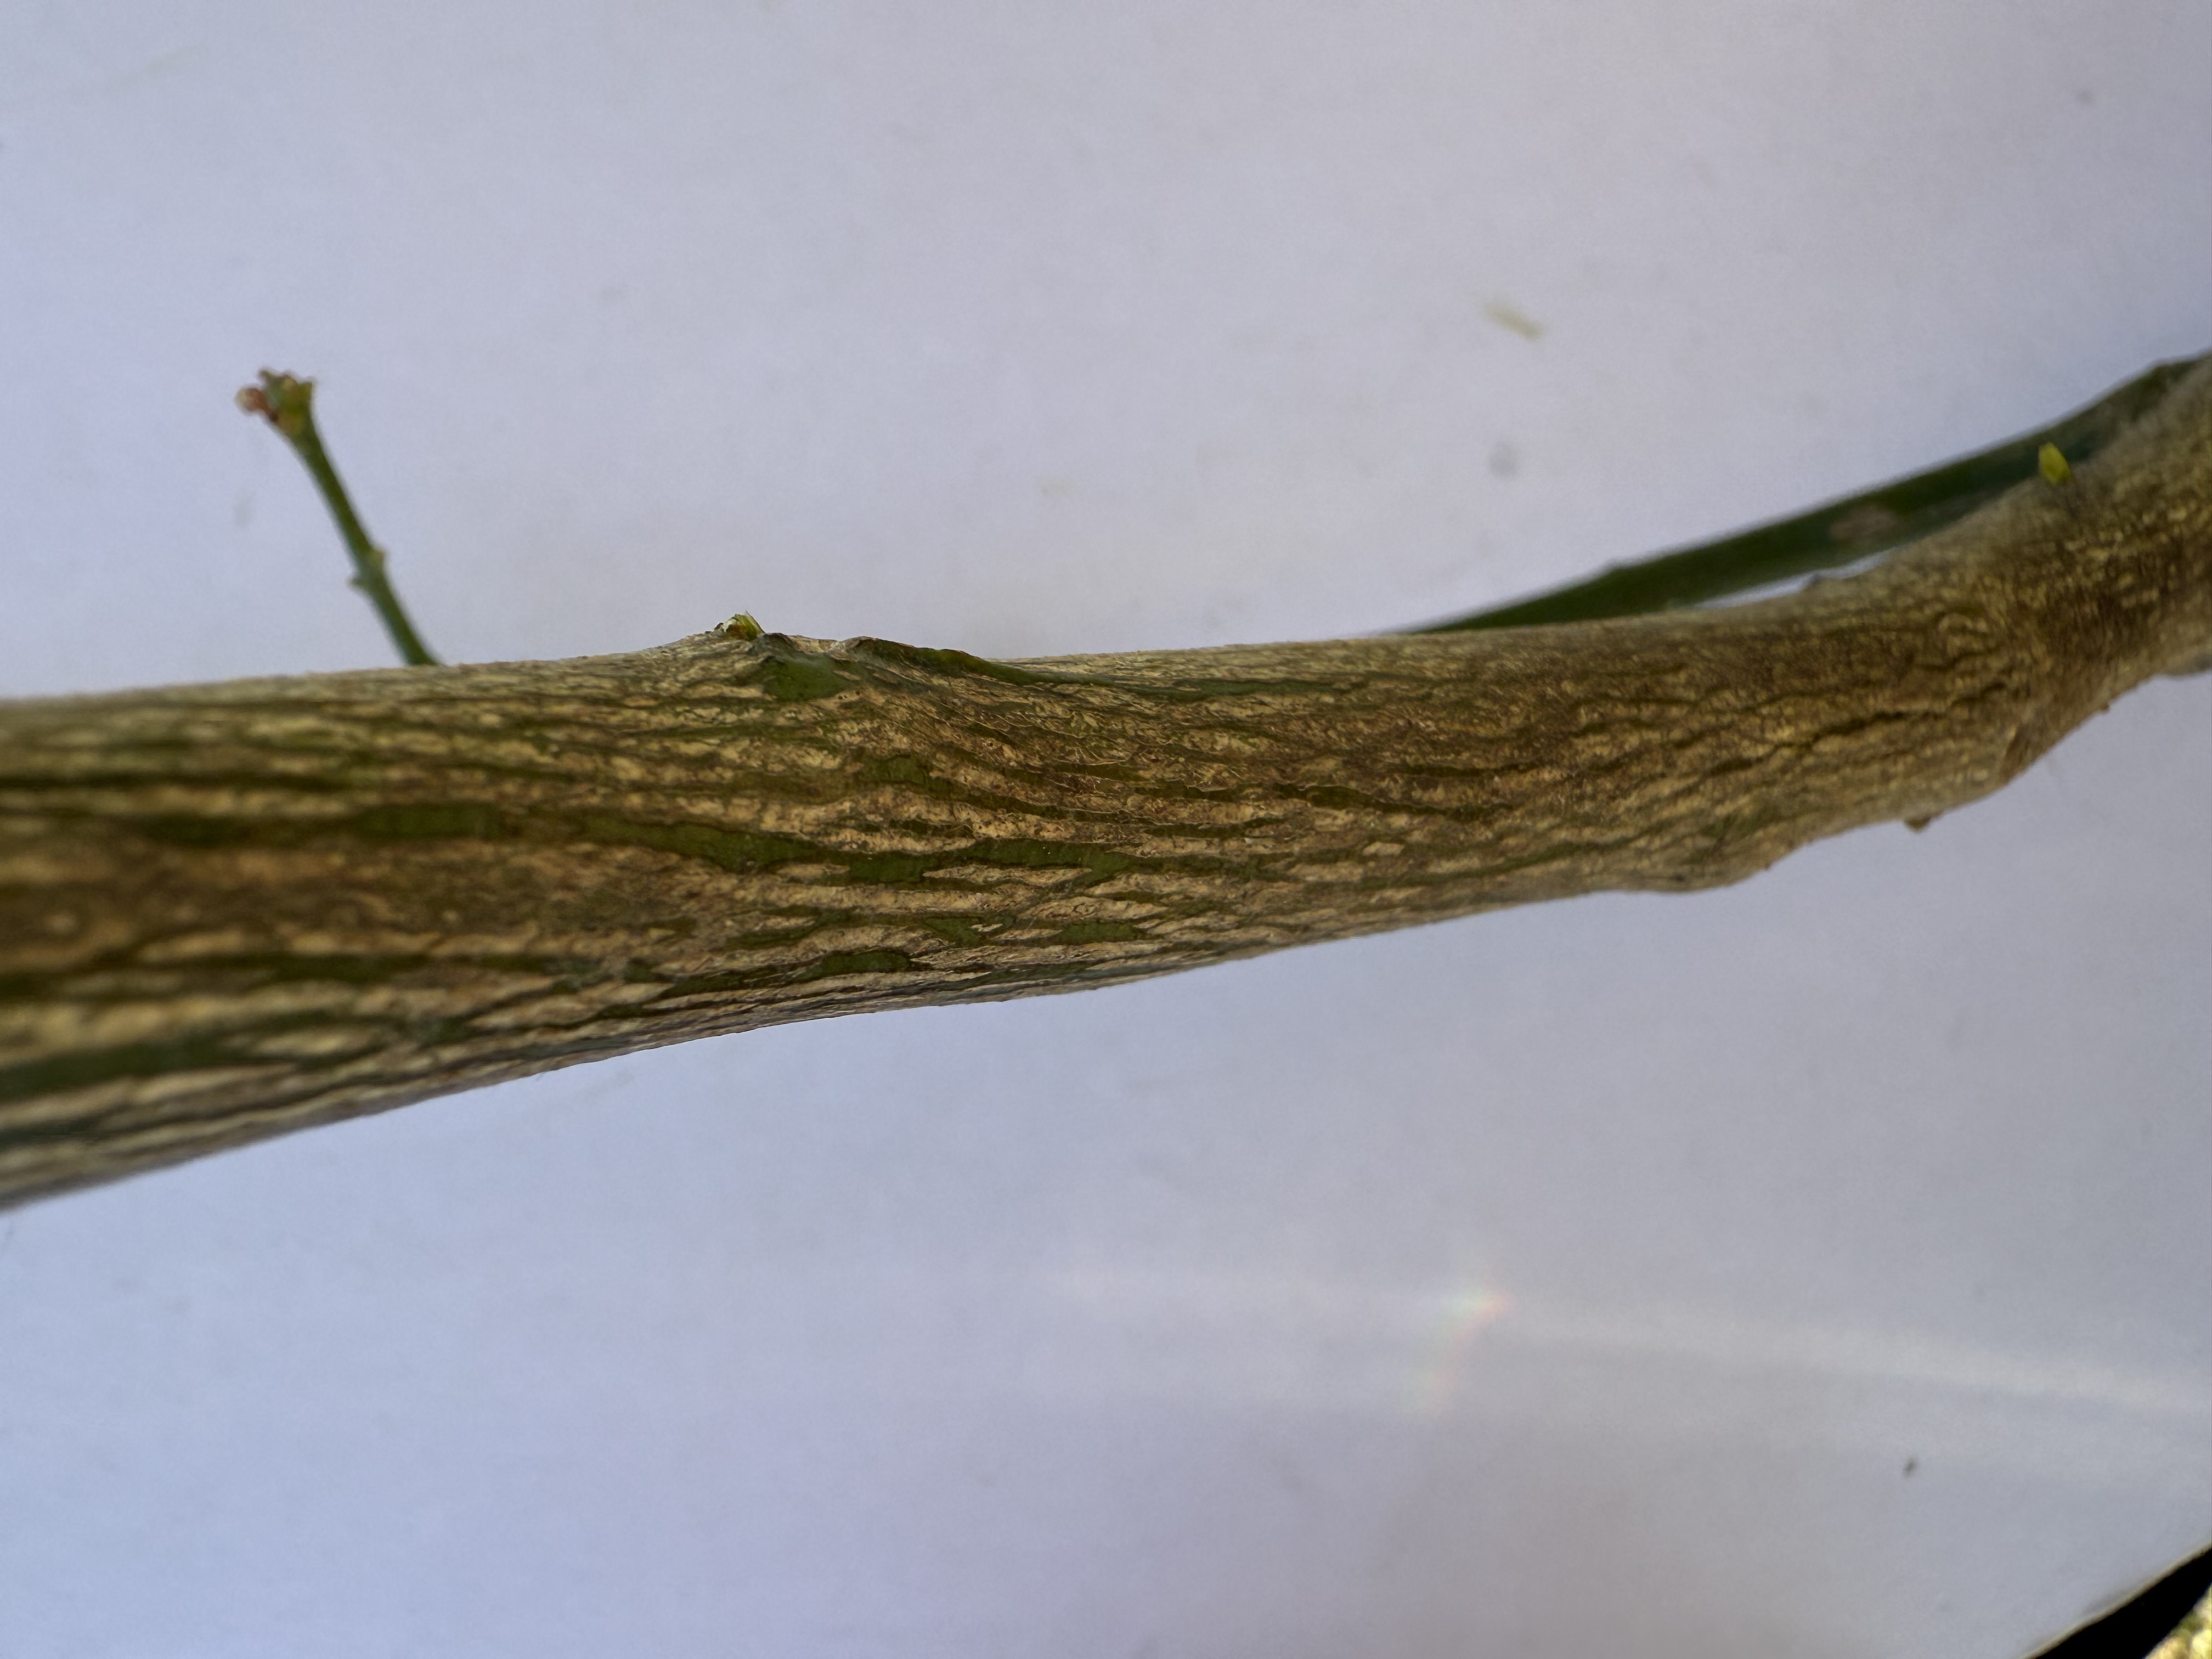
Variety: Lemon